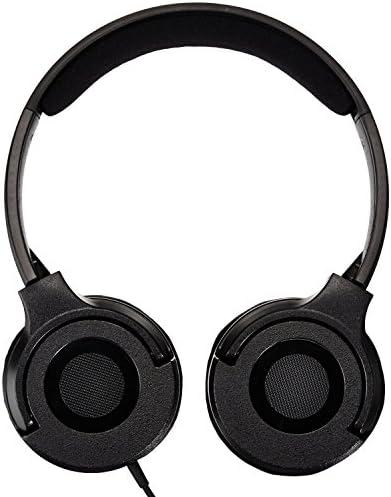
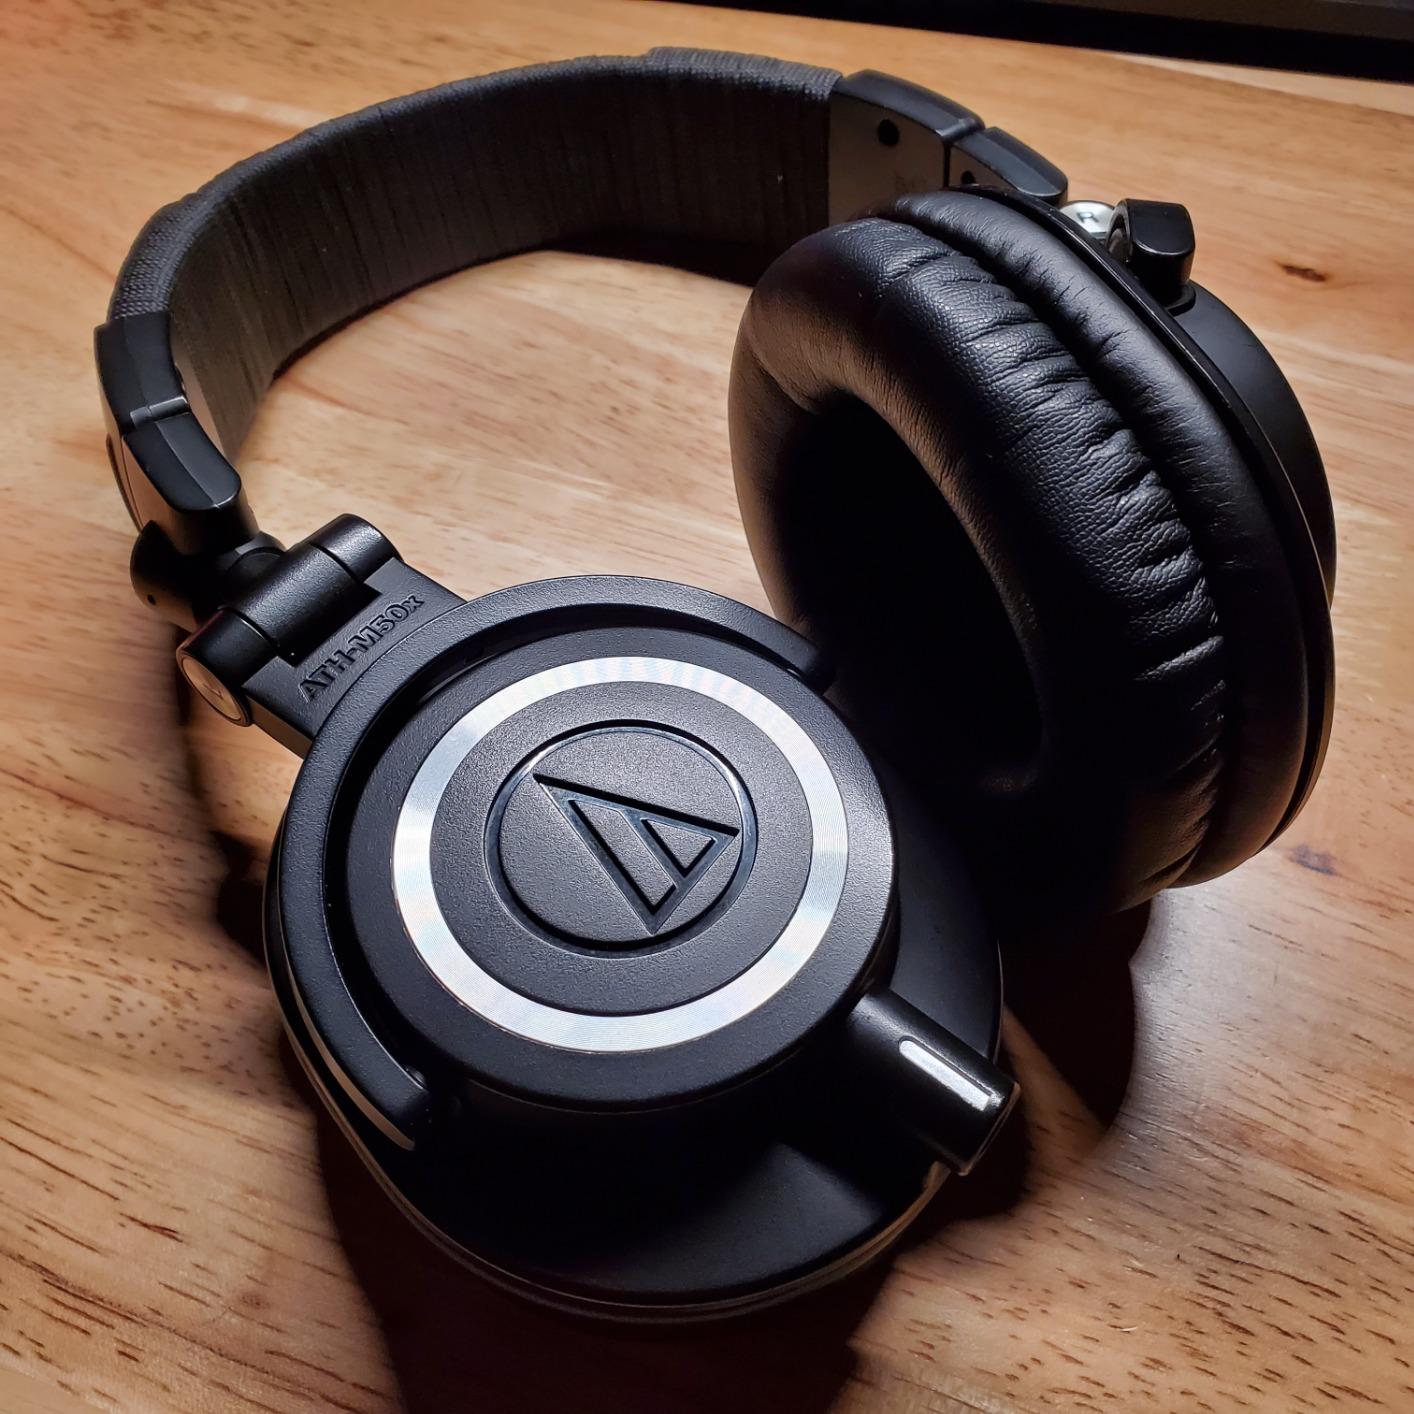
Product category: headphones
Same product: no